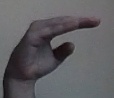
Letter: jeem